The Gondoliers

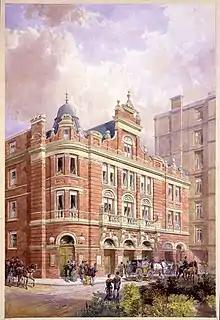
Savoy Theatre, 1881

Gilbert offered a compromise that Sullivan ultimately accepted – that the composer would write a light opera for the Savoy, and a grand opera ("Ivanhoe") for a new theatre that Carte was constructing for that purpose. Sullivan's acceptance came with the proviso that "we are thoroughly agreed upon the subject." Gilbert suggested an opera based on a theatrical company, which Sullivan rejected (though a version of it would be resurrected in 1896 as "The Grand Duke"), but he accepted an idea "connected with Venice and Venetian life, and this seemed to me to hold out great chances of bright colour and taking music. Can you not develop this with something we can both go into with warmth and enthusiasm and thus give me a subject in which (like "The Mikado" and "Patience") we can both be interested...?"